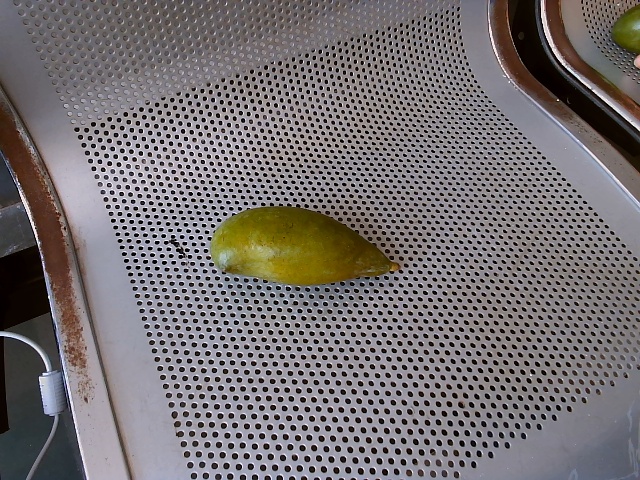
Label: Raw_Mango